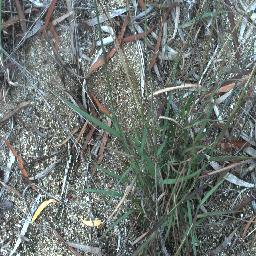
Label: negative